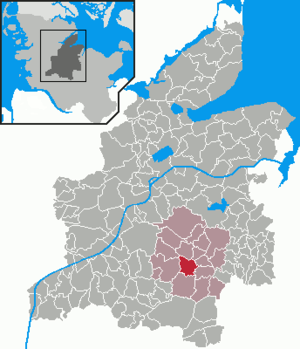
Nortorf
Kort
Nortorf er en kommune og administrationsby i det nordlige Tyskland, beliggende i Amt Nortorfer Land i den sydøstlige del af Kreis Rendsburg-Eckernförde. Kreis Rendsburg-Eckernförde ligger i den centrale del af delstaten Slesvig-Holsten.